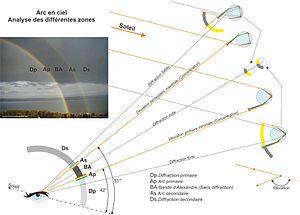
Arc en ciel synthèse du phenomène
Un arc-en-ciel est un photométéore — un phénomène optique se produisant dans le ciel — qui rend visible le spectre continu de la lumière du soleil quand il brille pendant la pluie. C'est un arc coloré avec le rouge à l'extérieur et le violet à l'intérieur.